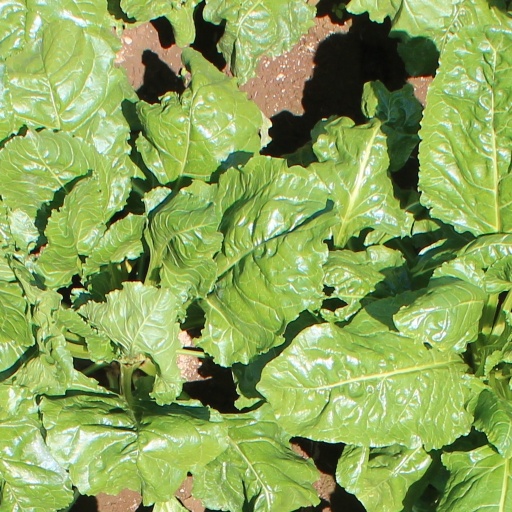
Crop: sugar beet